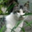
Label: cat